Scania 4-series (bus)

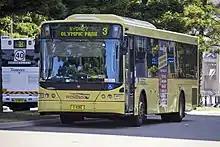
A Volgren CR228L bodied Scania K94UB in service with Westbus at Sydney Olympic Park

The K94IB, K114IB and K124IB were the standard coach and intercity bus chassis with a rigid front axle. Like the K EB type, they were available as two-axle (4x2), tri-axle (6x2) and tri-axle with steered tag axle (6x2*4), and on the Latin American market also as quad-axle (8x2). The K94IB was quite rare, as it was in may ways in direct competition with the L94IB as an intercity bus.